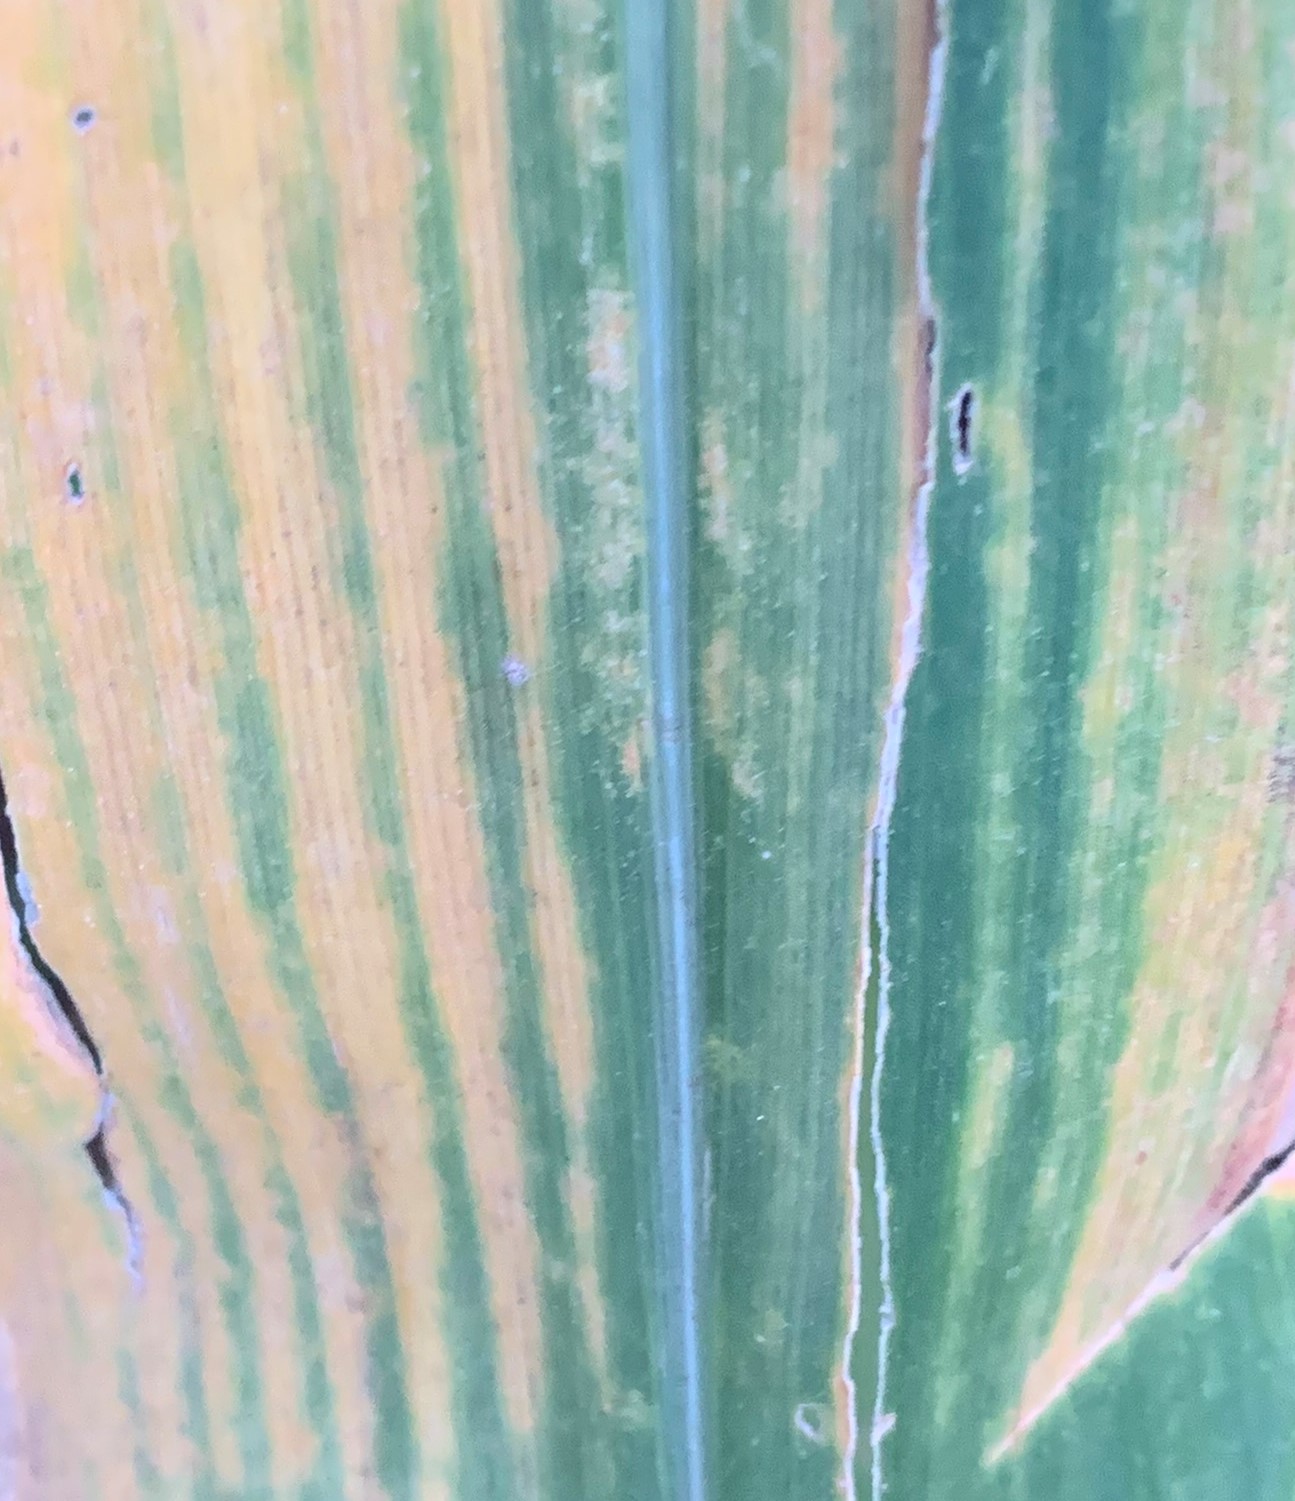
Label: MLN